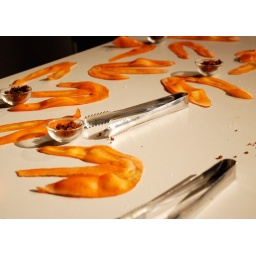
Mooi van Nature, eetbare installatie door Katja Gruijters in het Stedelijk Museum Amsterdam.